Commack Methodist Church and Cemetery

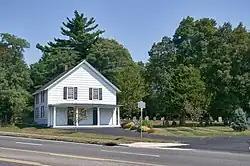

Commack United Methodist Church and Cemetery is a historic Methodist church meeting house and cemetery located at 486 Townline Road in Commack, Suffolk County, New York. It was built in 1789 and is a relatively large, two story, two bay shingled building with a broad, overhanging gable roof. It is the oldest Methodist church in New York State in continuous operation. The surrounding burial ground has graves dating to the 18th century.